Thiruvizha Jayashankar

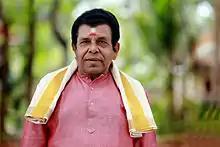
Thiruvizha Jayashankar, renowned nagaswaram artist from Kerala

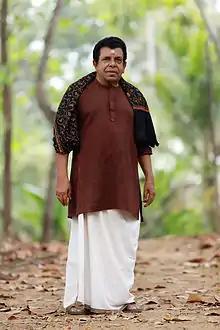
Thiruvizha Jayashankar

Thiruvizha Jayashankar (born 1940) is an Indian classical musician and a well known nadaswaram expert in South India.